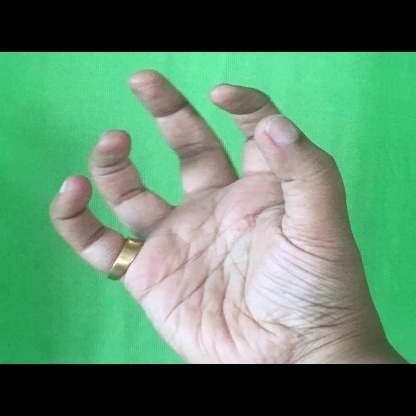
Mudra: Padmakosha